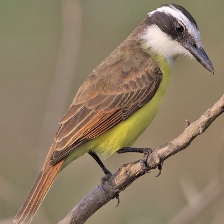
Species: GREAT KISKADEE
Scientific name: PITANGUS SULPHURATUS